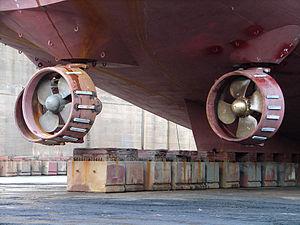
Le câblier Acergy Discovery en cale sèche à Brest.